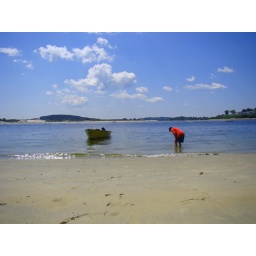
Bob in red shirt at Cranes beach